Battle of San Buenaventura

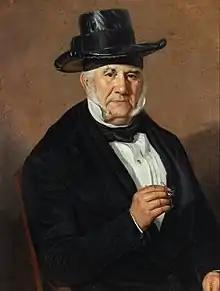
Carlos Antonio Carrillo

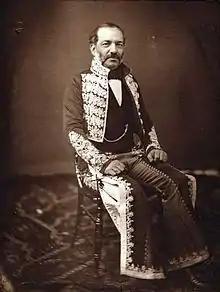
Andrés Pico, captured in the battle

The battle was fought during the 25-year period (1821-1846) when the modern State of California was a Mexican territory.